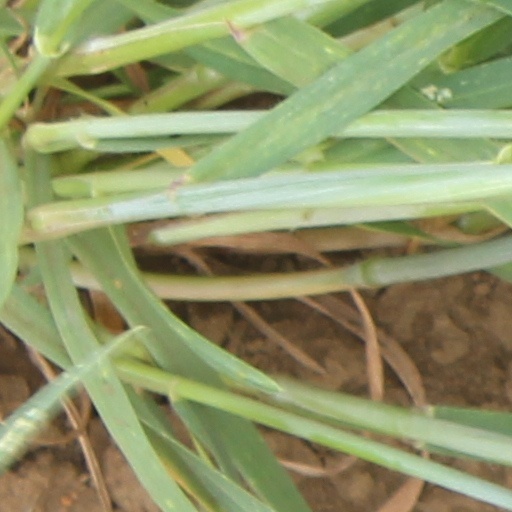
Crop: wheat